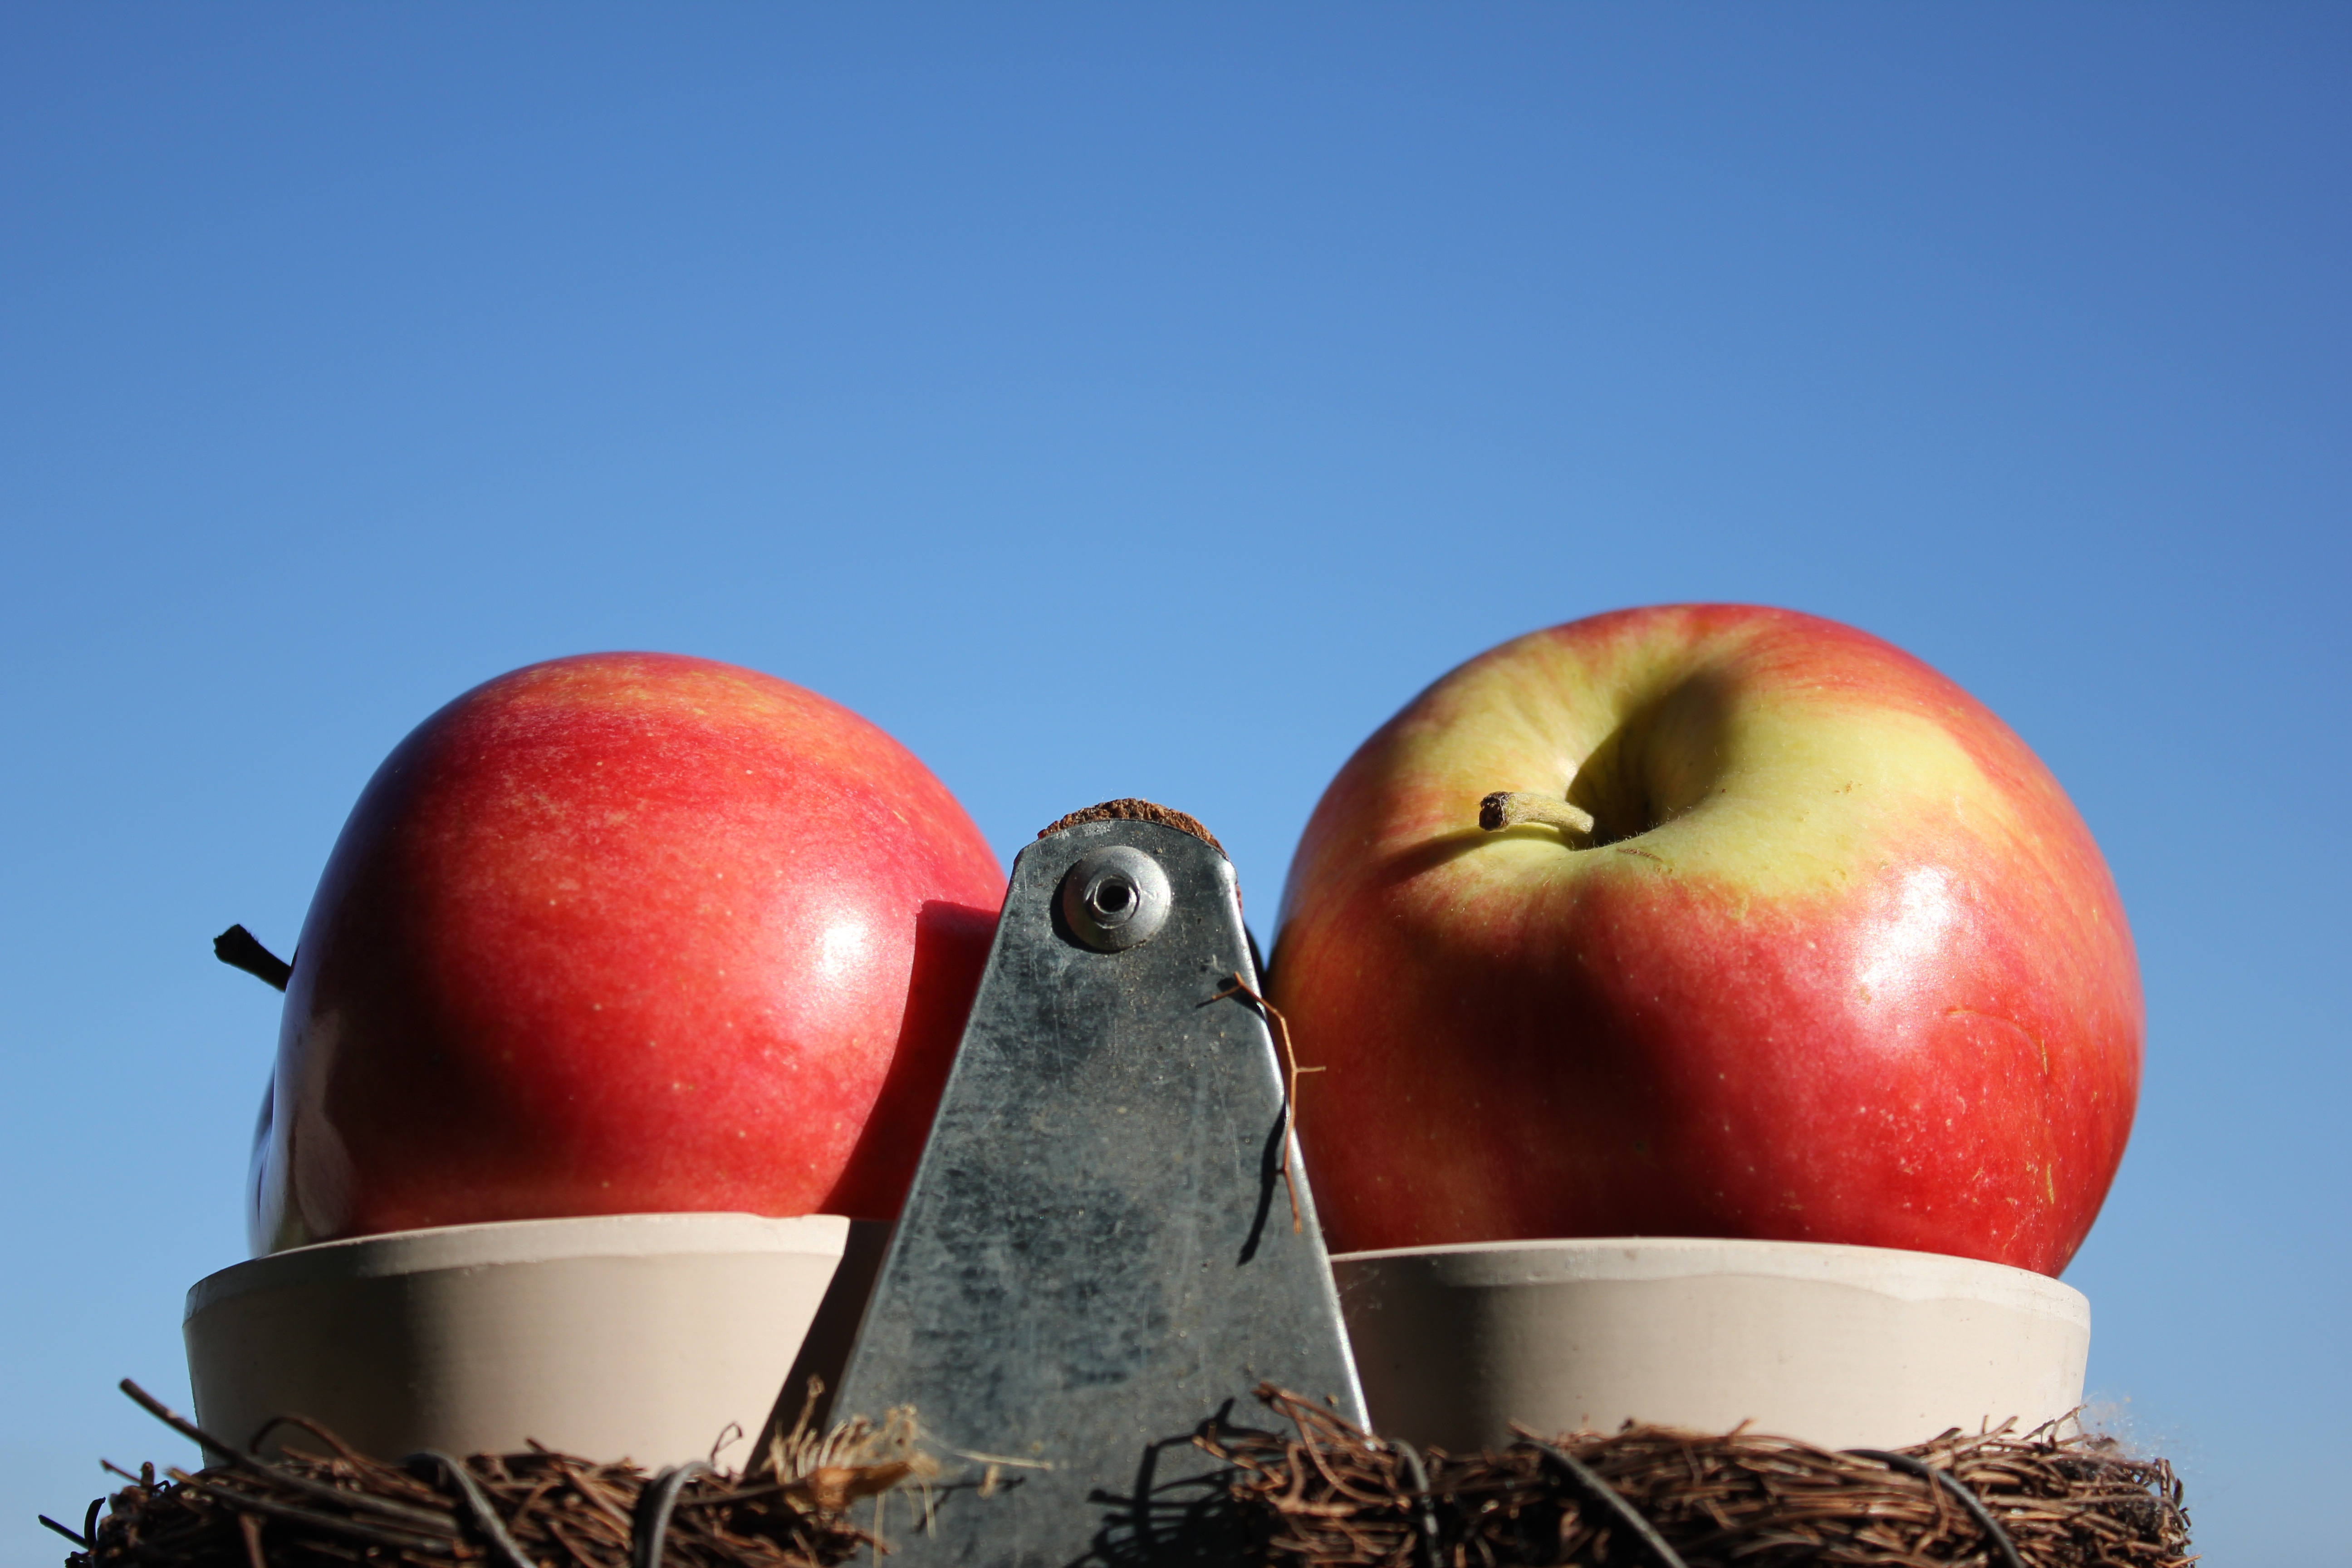
apple, nature, plant, fruit, flower, food, red, produce, macro photography, flowering plant, rose family, still life photography, land plant